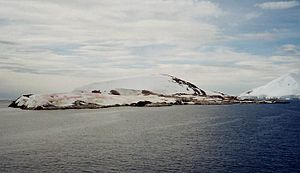
Petermann Island
Petermann Island set fra afstand.
Petermann Island er en lille ø på vestkysten af den antarktiske halvø, beliggende lige dys for Booth Island og Lemaire Channel i Wilhelm Archipelago. Petermann Island er en to kilometer lang, lav afrundet ø som er hjemsted for verdens sydligste koloni af æselpingviner. Der er også en stor forekomst af adeliepingviner.